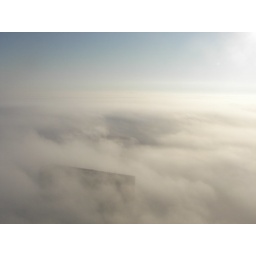
A foggy morning in New Orleans. These were taken from the roof of the building I use to work at.